Malay cuisine

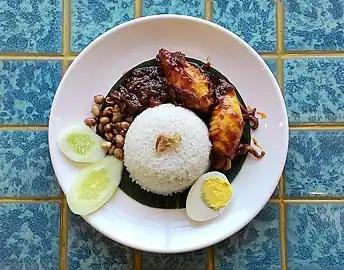
"Nasi lemak": a versatile fragrant coconut rice dish served with various accompaniments, e.g. eggs (either done sunny side up or boiled), "sambal sotong", "rendang", "ayam goreng", etc. It is the most defining feature of a Malay-style breakfast.

Malay cuisine (Jawi: ) is the traditional food of the ethnic Malays of Southeast Asia, residing in modern-day Malaysia, Indonesia (parts of Sumatra and Kalimantan), Singapore, Brunei, Southern Thailand and the Philippines (mostly southern) as well as Cocos Islands, Christmas Island, Sri Lanka and South Africa.